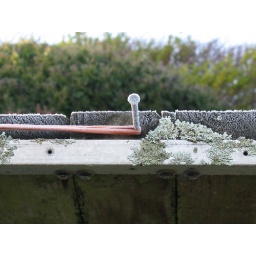
Frost lingers around the edges of the bird table as sunshine begins to encroach on the trees behind.